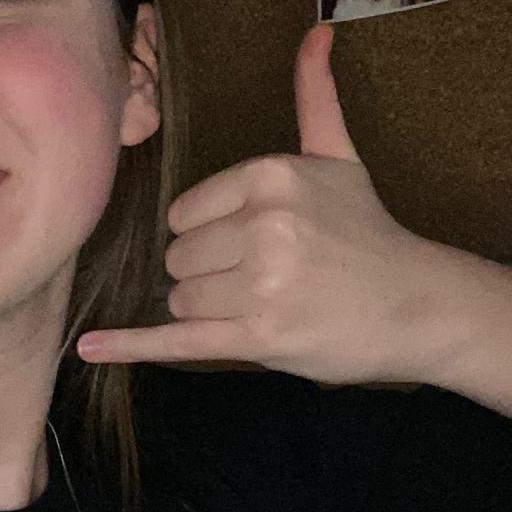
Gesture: call